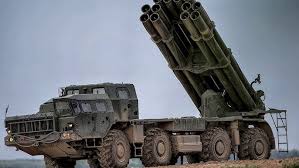
Label: Self Propelled Artillery